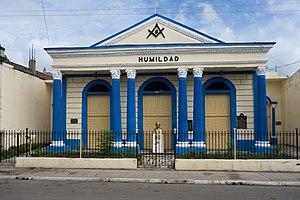
Temple de la loge ""Humildad"" à Guantánamo.
La franc-maçonnerie en Amérique latine est présente dans la plus grande partie des pays qui forment l'Amérique latine, elle constitue en nombre de membres, la zone géographique la plus dense après les États-Unis. Elle prend des formes diverses dont l’histoire générale reste en 2017 à établir, mais elle est assez souvent mentionnée dans l'histoire de ces pays, notamment du fait qu'un nombre important des acteurs de l'indépendance vis-à-vis de l'Espagne et du Portugal furent francs-maçons.